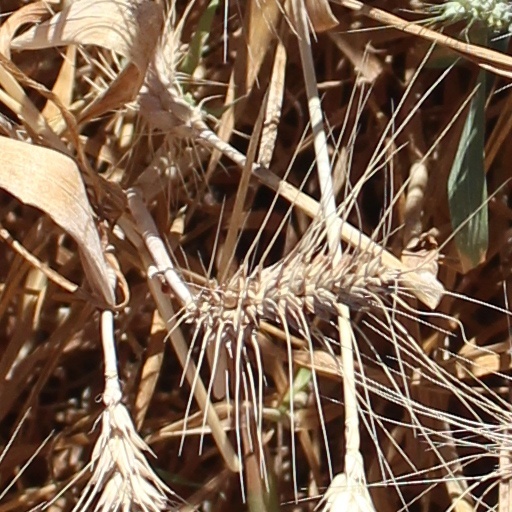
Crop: wheat